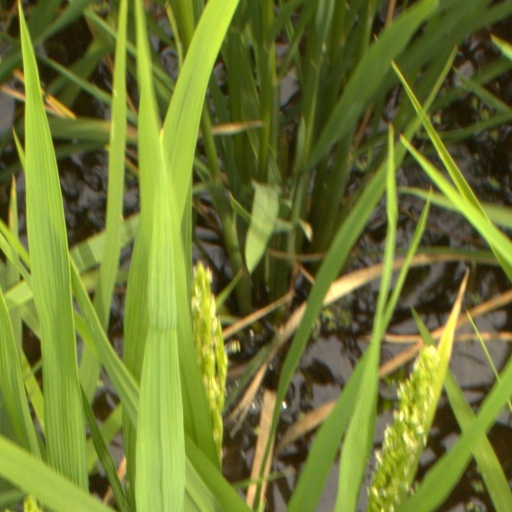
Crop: rice